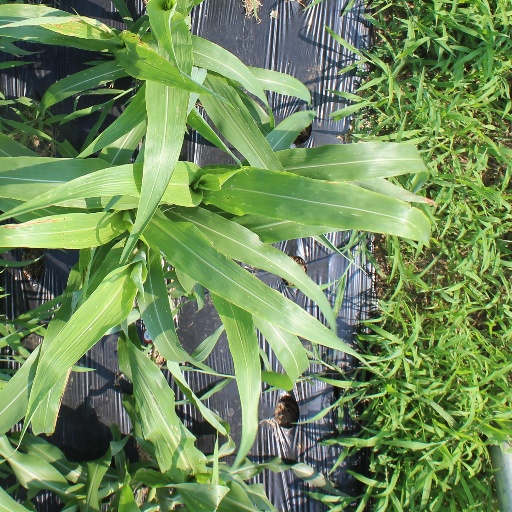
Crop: sorghum